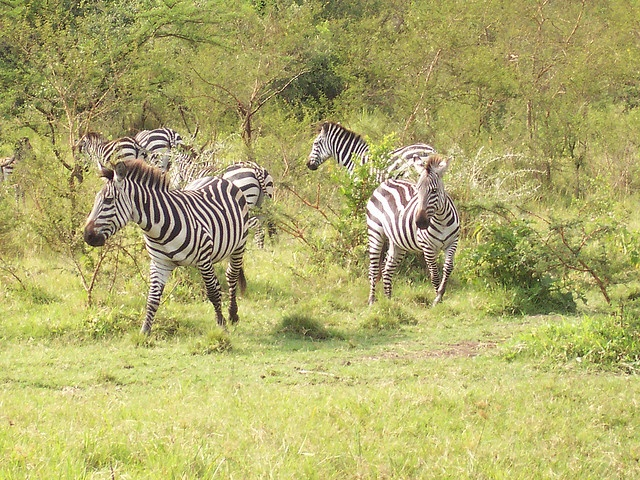
zebras in a field of green grass with trees in the background
Several Zebras standing and walking among grass and trees.
Zebras are coming out of the brush into a field.
A group of zebras are shown emerging from trees.
Several zebras grazing in a lush green meadowland.